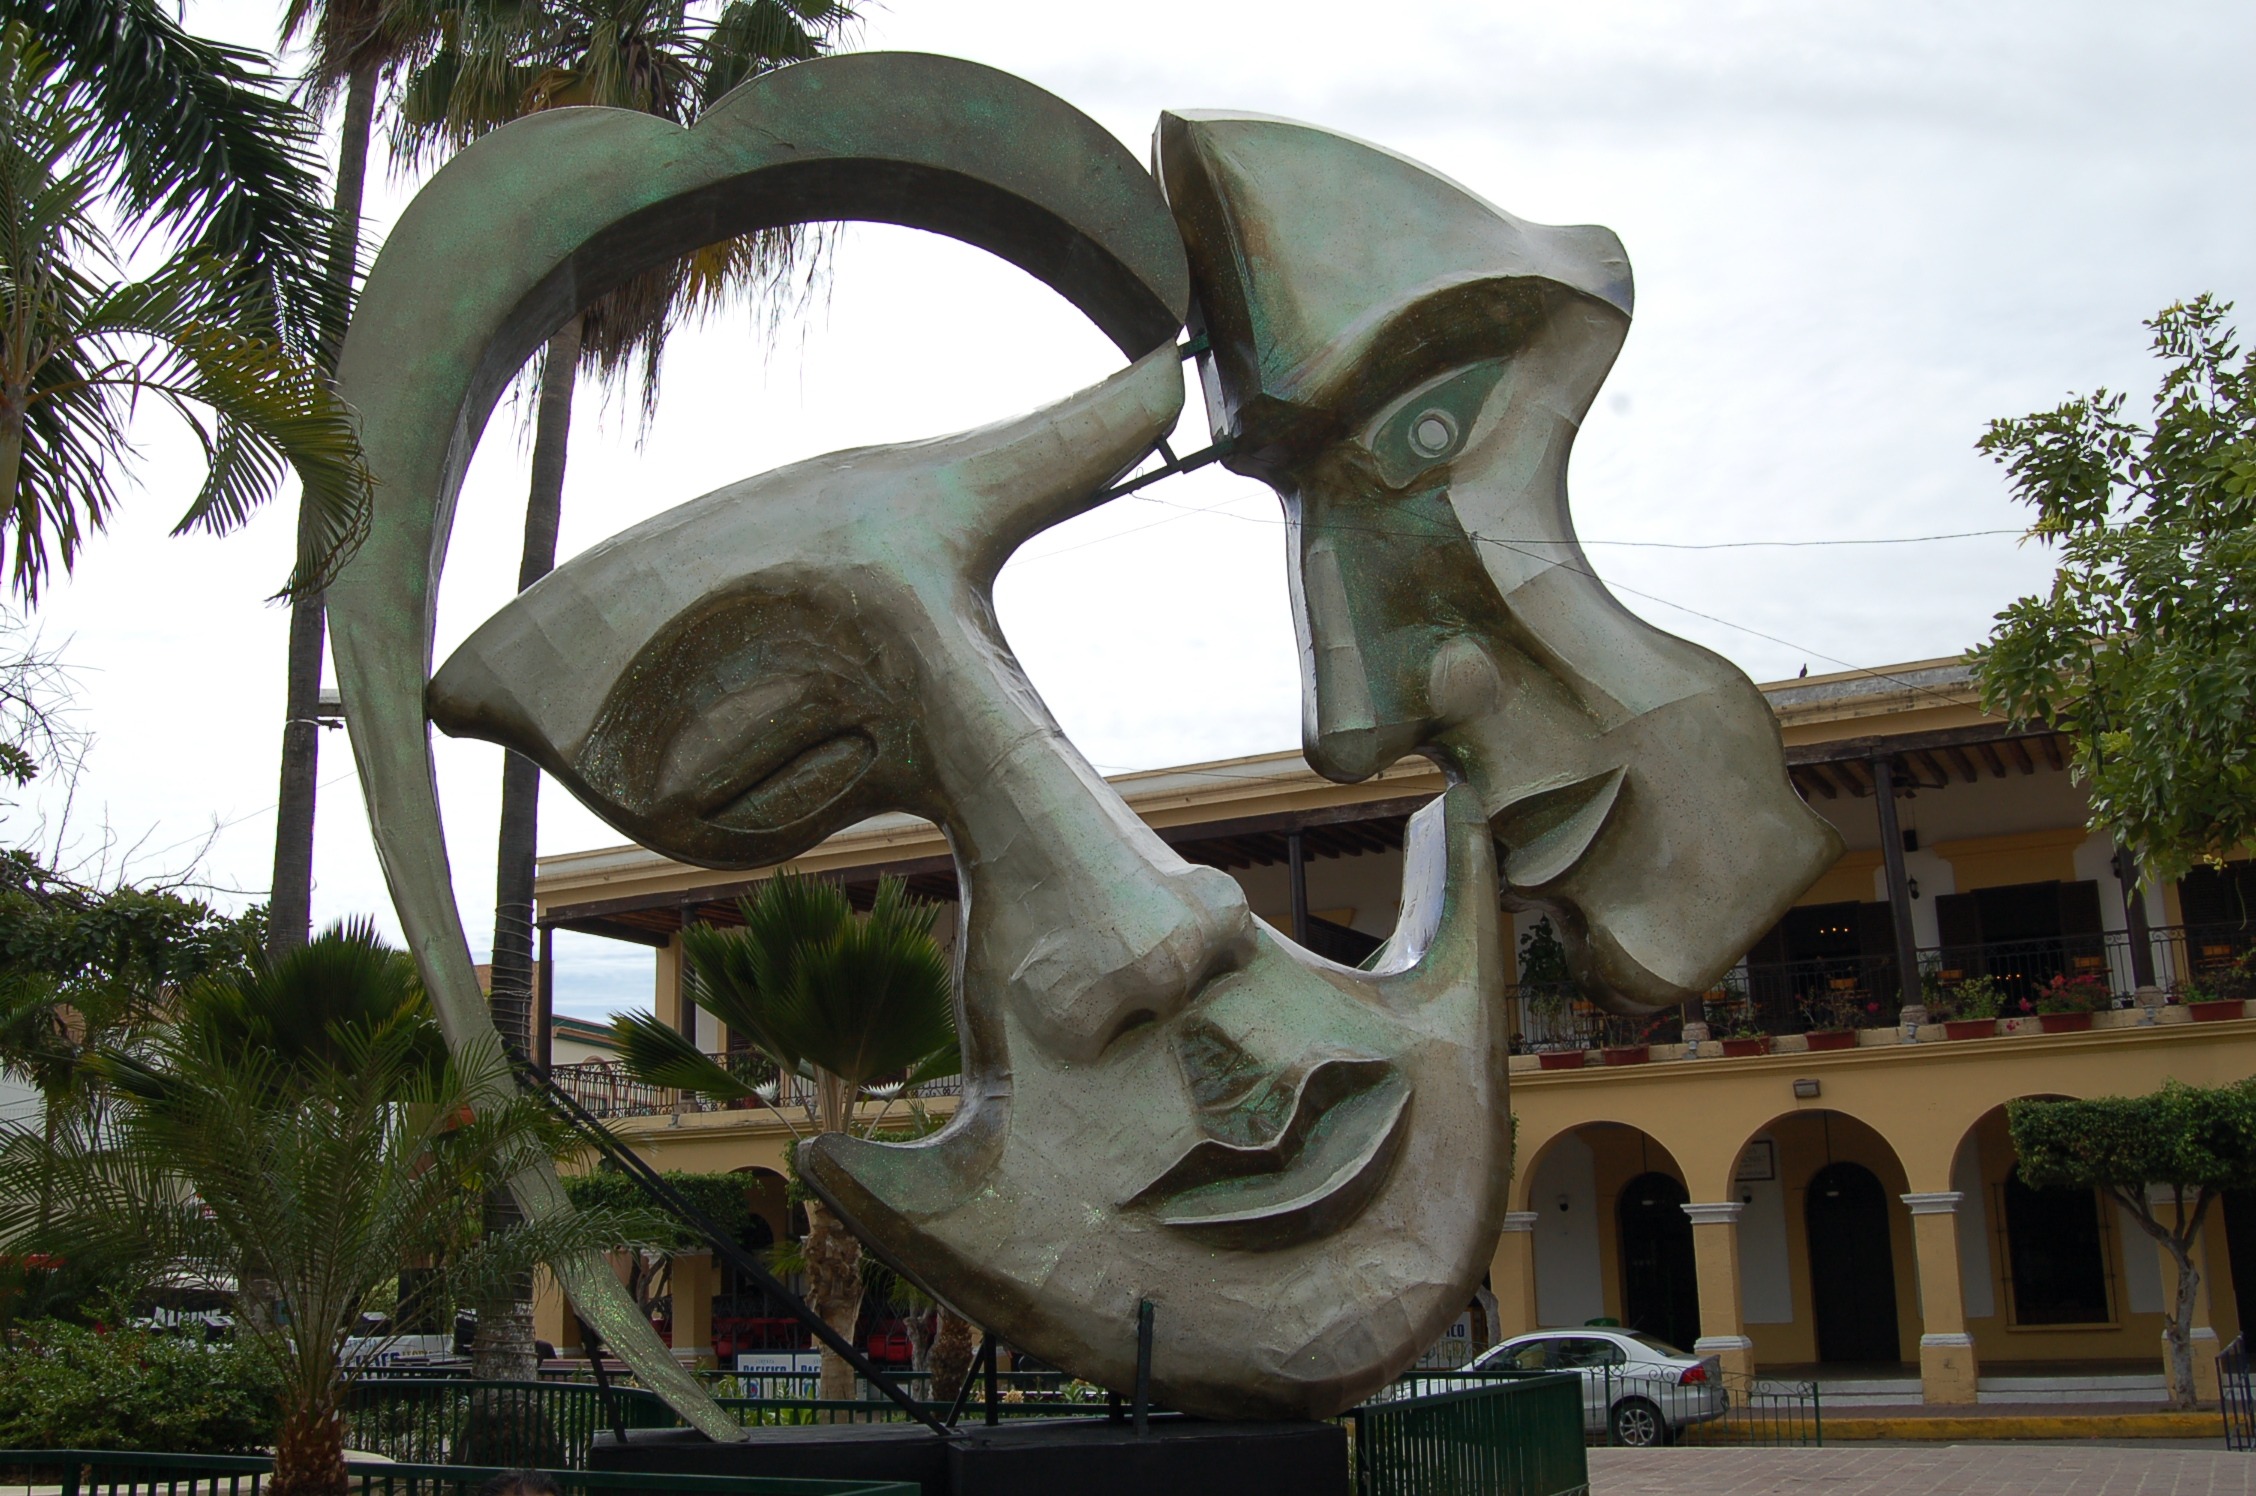
monument, statue, park, artwork, sculpture, art, mexico, two face, mazatlan